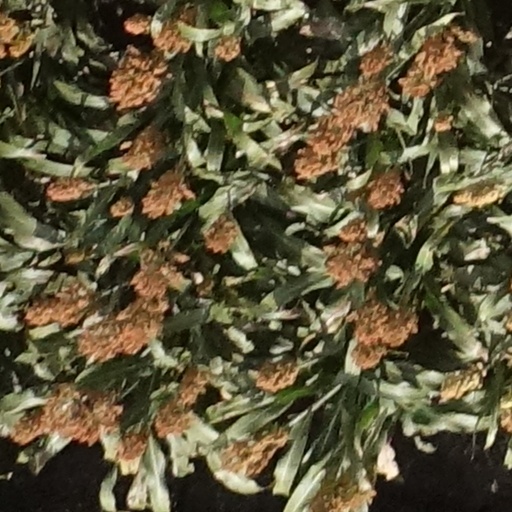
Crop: sorghum